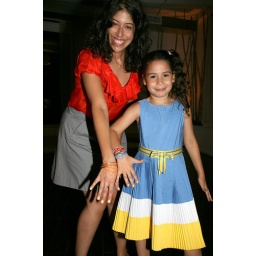
This adorable girl and I bonded over our yellow nail polish and rubber bracelets.